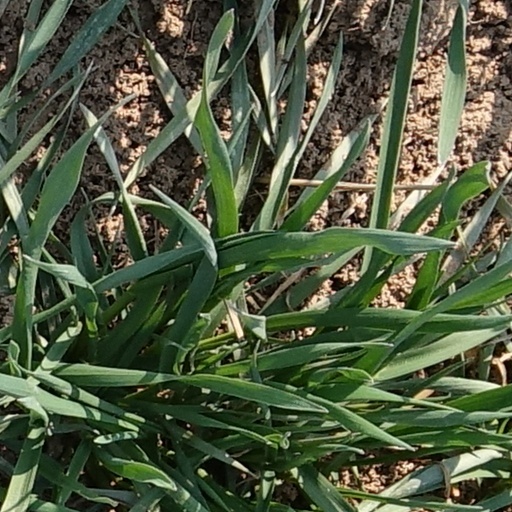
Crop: wheat